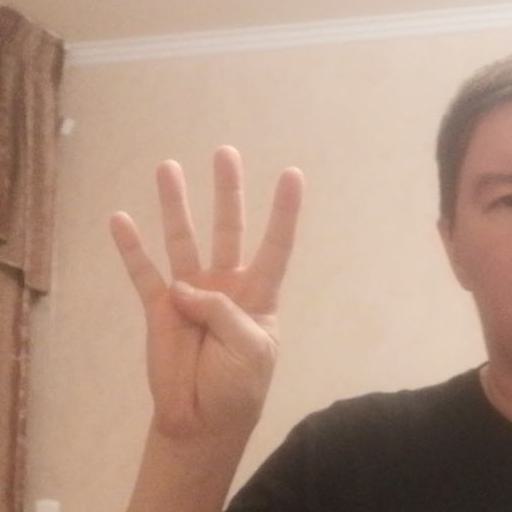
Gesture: four